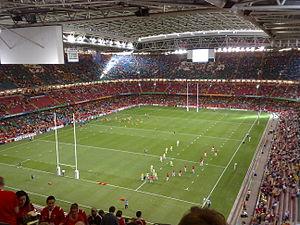
La finale de la Ligue des champions 2016-2017 est la 62ᵉ finale de la Ligue des champions de l'UEFA. Ce match de football s'est joué le 3 juin 2017 au Principality Stadium, à Cardiff, au Pays de Galles.
Le pays de Galles est une nation constitutive du Royaume-Uni située dans l'Ouest de l'île de Grande-Bretagne. Il partage une frontière avec l'Angleterre à l'est et est bordé par la mer d'Irlande au nord et à l'ouest et le canal de Bristol au sud.